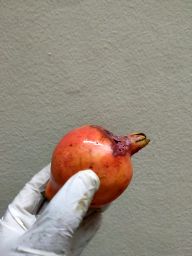
Fruit: Pomegranate
Quality: Bad